Japanese poetry

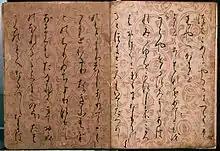
Kokin Wakashu: Gen'ei edition, 1120

In the middle of the Heian period Waka revived with the compilation of the Kokin Wakashū. It was edited on the order of Emperor Daigo. About 1,000 waka, mainly from the late Nara period till the contemporary times, were anthologized by five waka poets in the court including Ki no Tsurayuki who wrote the